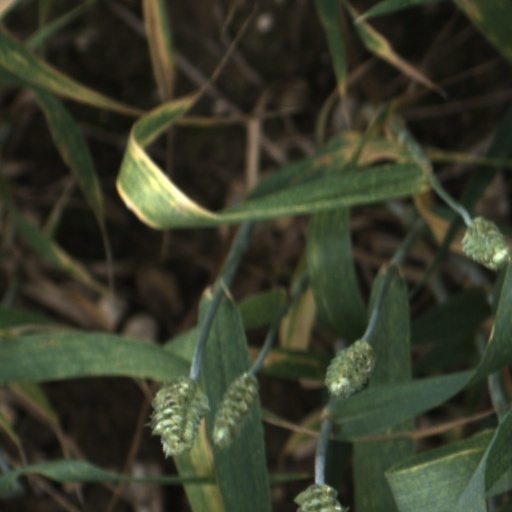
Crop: wheat